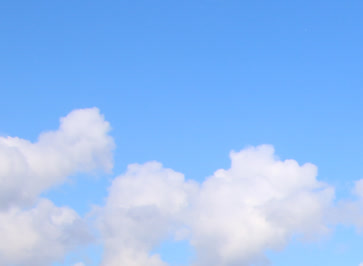
Cloud type: Cumulus